Hristo Silyanov

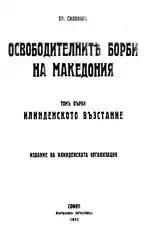
The cover of the first volume of the book "The Liberation Struggles of Macedonia" by Hristo Silyanov.

Silyanov was born in a rich family in Constantinople. His father was a Bulgarian from Ohrid, Macedonia, and his mother was Greek. He studied in Istanbul and Thessaloniki, but graduated from the Bulgarian school in Bitola. Later Silyanov worked as the Bulgarian Exarchate's teacher in various towns in Ottoman Macedonia. After his participation in the Internal Macedonian-Adrianople Revolutionary Organization (IMARO), he joined the cheta led by Marko Lerinski. As result of a severe illness in 1902, Silyanov moved to Sofia for treatment and from there criticized sharply the decision made by IMARO's Central Committee in Thessaloniki concerning the Ilinden–Preobrazhenie Uprising. However, in 1903 he was elected secretary of the Preobrazhenie Uprising committee in a session near Malko Tarnovo. During the Uprising he was a member of Mihail Gerdzhikov's cheta and participated in the battles in Strandzha for the taking of Vasiliko and Ahtopol.